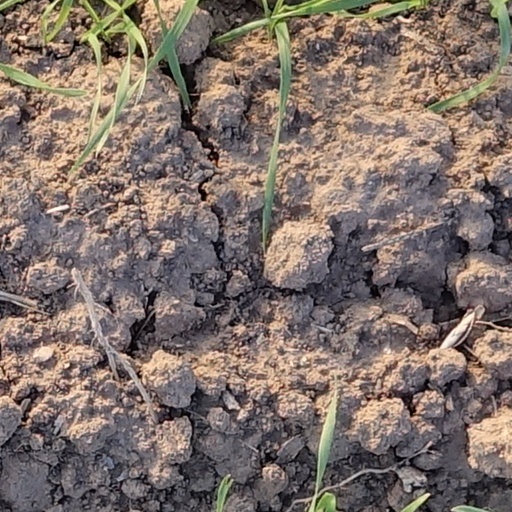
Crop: wheat